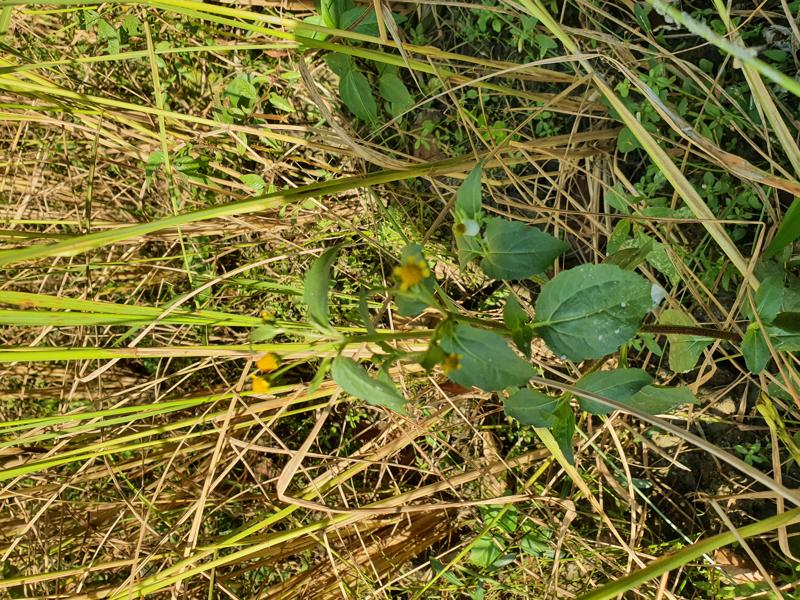
Weed species: Synedrella nodiflora